University of Utah College of Science

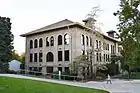

Built in 1901 and designed by Richard Kletting, this building originally served as the campus museum of natural history, and was later changed to the Biology building in 1959. In 1976 the name of the building was changed from North Biology Building to James E. Talmage building, named after former president James E. Talmage, who served from 1894–1897. It is listed in the National Register of Historic Places.